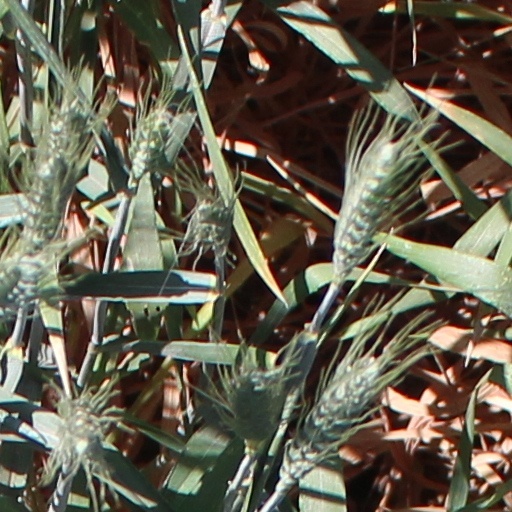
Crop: wheat